40th Light Anti-Aircraft Regiment, Royal Artillery

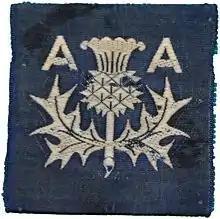
3rd AA Division's formation sign.

At the start of the war most LAA units were armed with Light machine guns (AALMGs), but the new Bofors 40 mm gun was on order. The units were deployed to defend vulnerable points (VPs) such as bridges, factories or airfields against low-flying or dive-bombing daylight raids, but could do little against high-flying or night raiders, such as the heavy night raid on Aberdeen on 12 July at the start of the Battle of Britain.